Jade Clarke

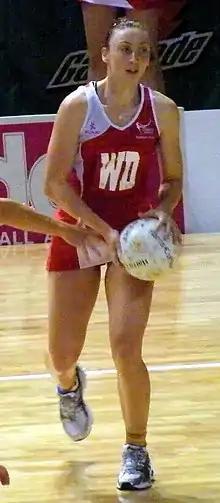
Jade Clarke in 2008

Jade Bridget Clarke (born 17 October 1983 in Manchester, England) is an English netball player. Primarily a midcourt defender, Clarke was selected for the England national netball team in 2002, making her senior debut the following year against New Zealand. During her international career, she has competed at six Netball World Cups/Championships (2003, 2007, 2011, 2015, 2019 and 2023), four Commonwealth Games (2006, 2010, 2014 and 2018), and the 2009 and 2011 World Netball Series.